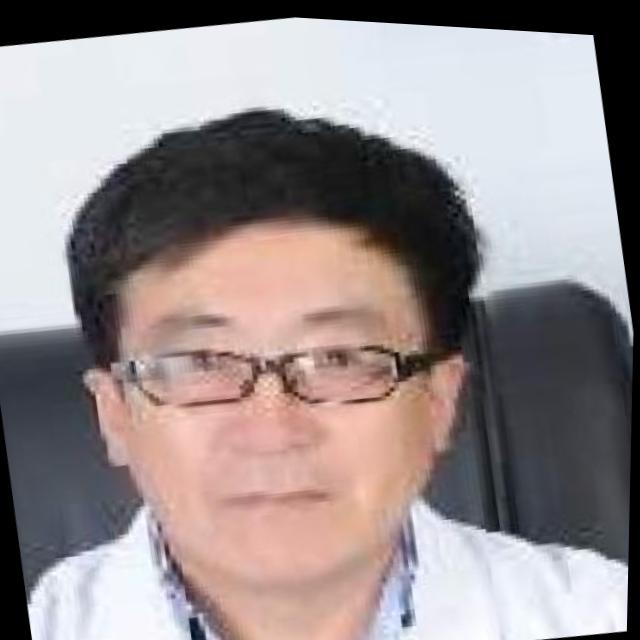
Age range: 45-64